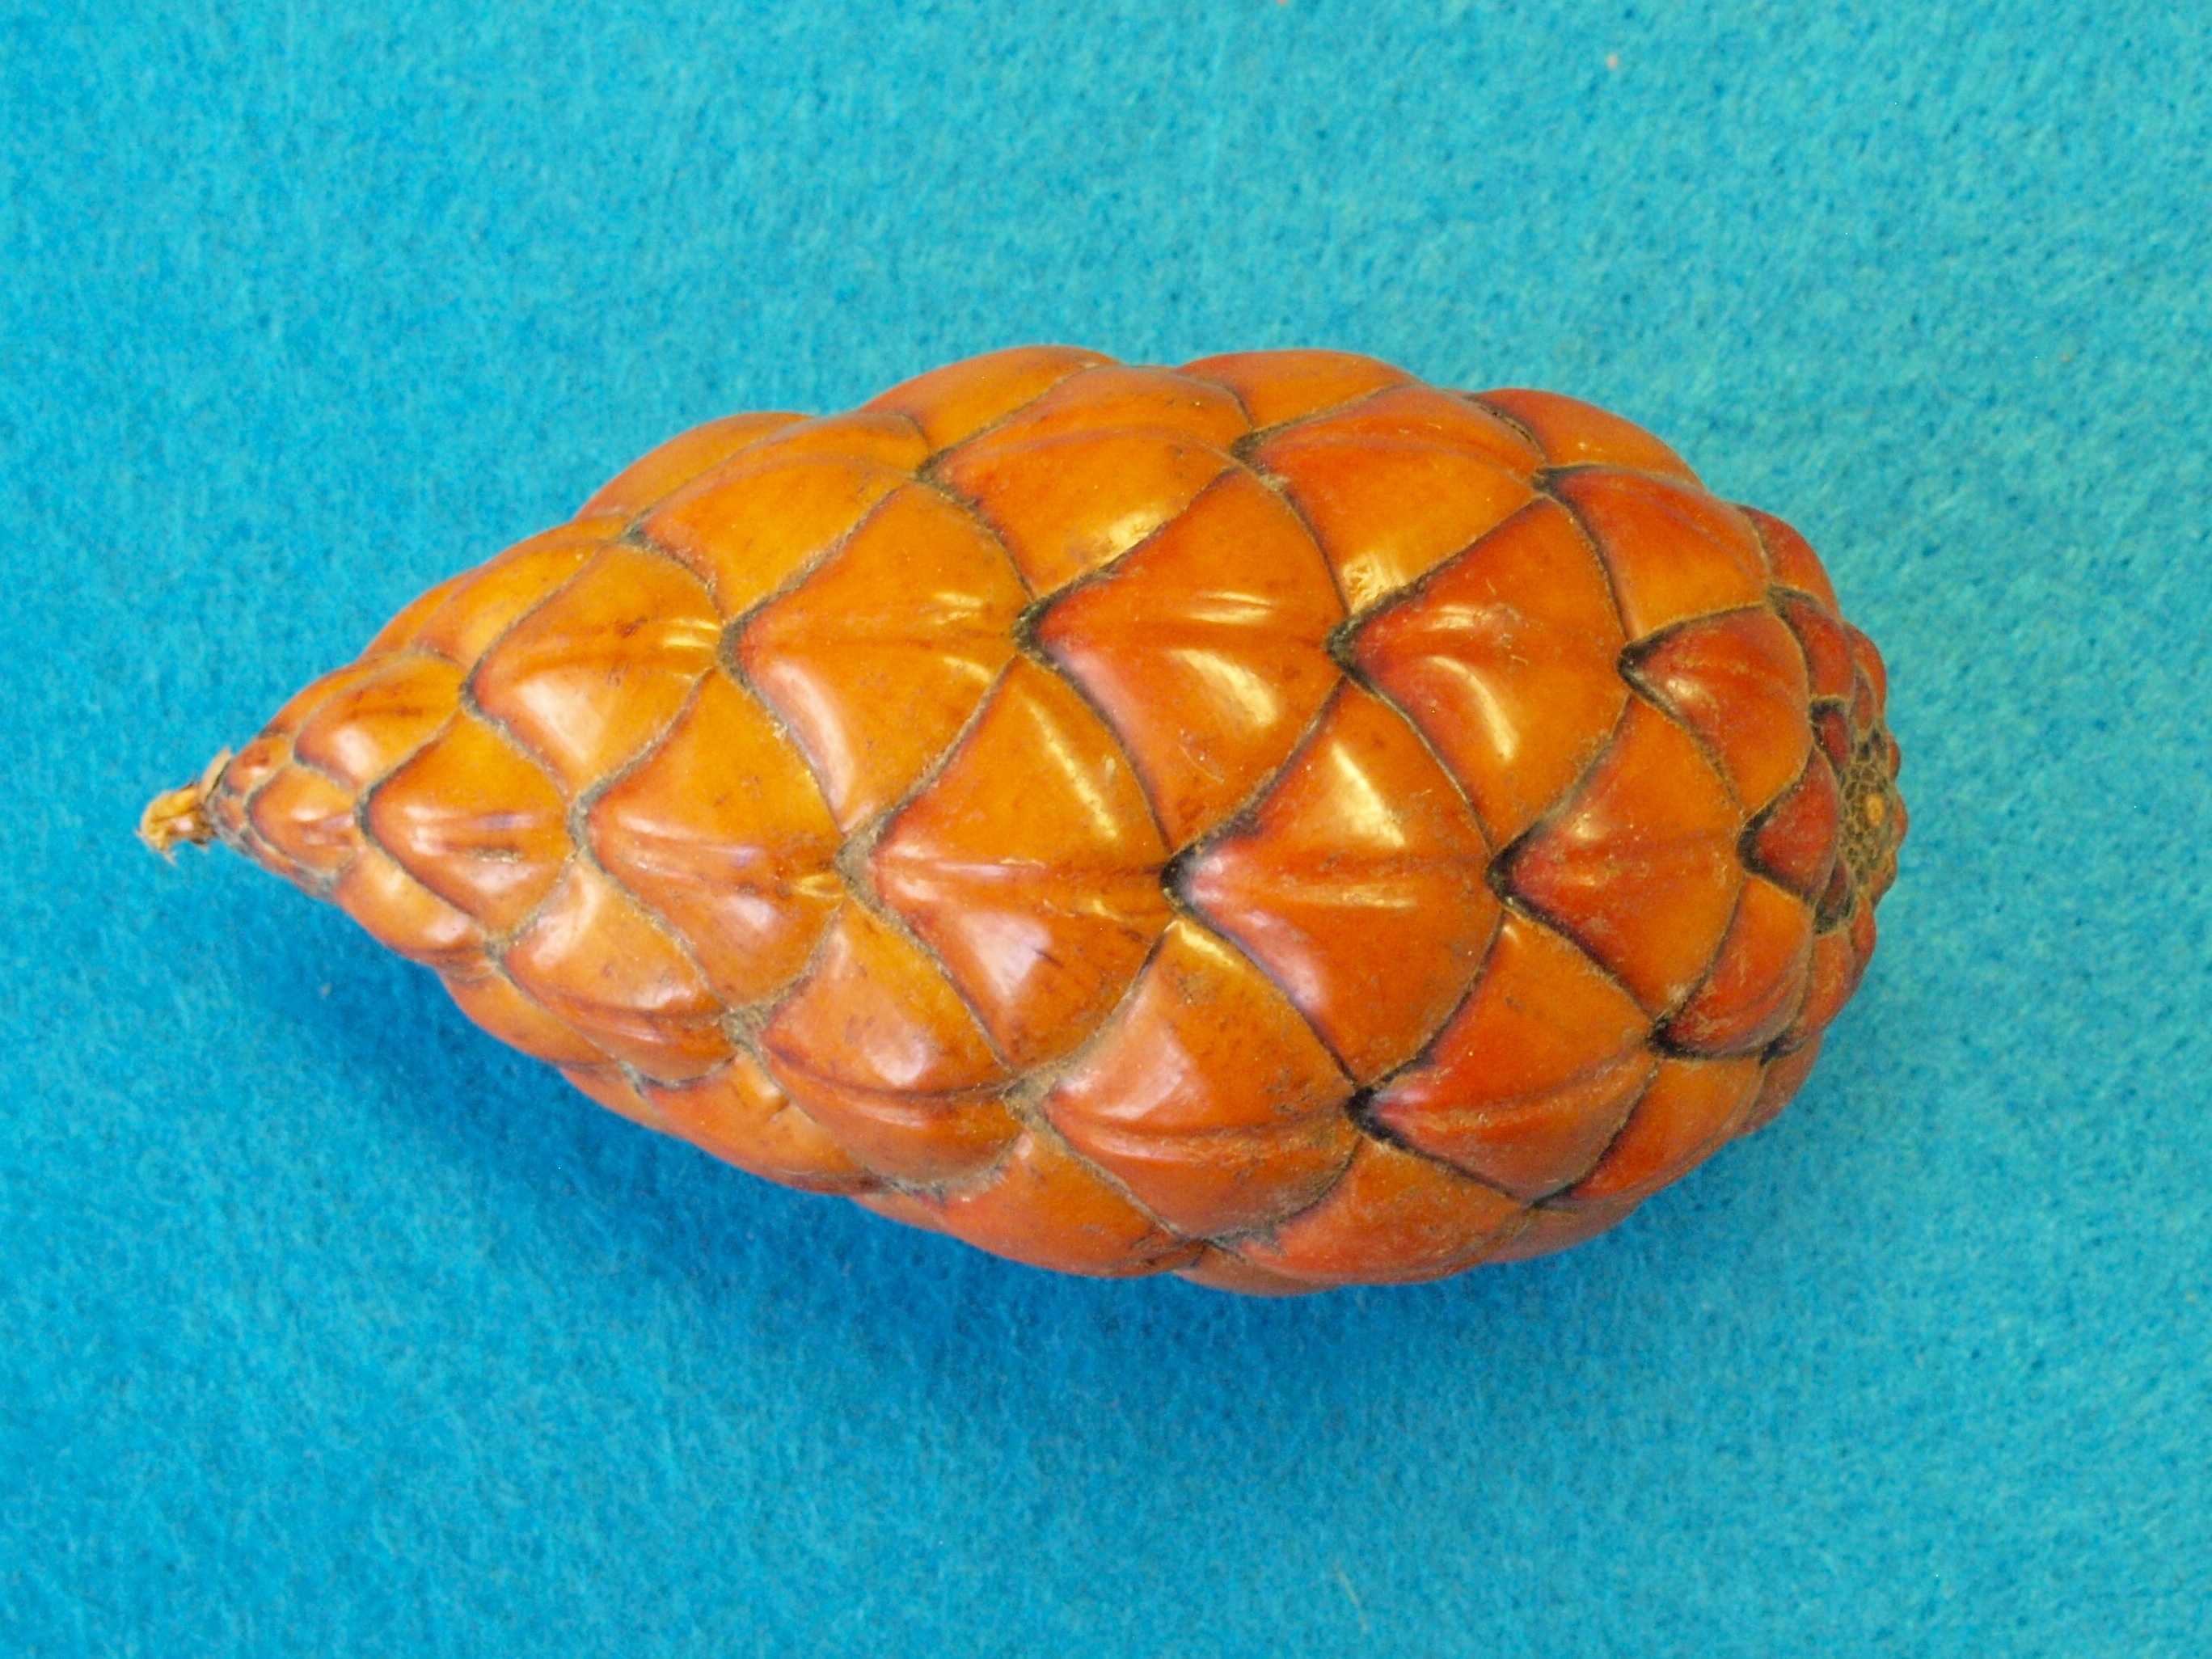
orange, food, produce, bead, jewellery, art, madagascar, carving, east africa, thika nut, raphia farinifera, raffia palm, jewellery making